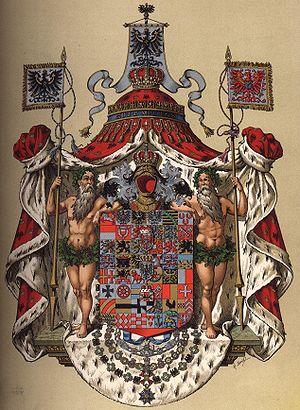
La province de Hesse-Nassau est une ancienne province du Royaume de Prusse, puis de l'État libre de Prusse.